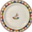
Label: plate